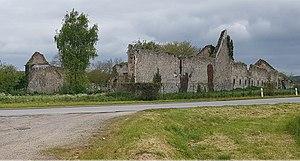
Site archéologique et de restauration du Patrimoine de la ville gallo-romaine de Diodurum et de la grange cistercienne d'Ithe
Diodurum est une importante ville gallo-romaine en terre Carnute sur le site de l'actuelle ville de Jouars-Pontchartrain, la plus grande cité gallo-romaine administrative et commerciale recensée en Île-de-France.
Un certain nombre d'œuvres cinématographiques et télévisuelles ont été tournés dans le département des Yvelines.